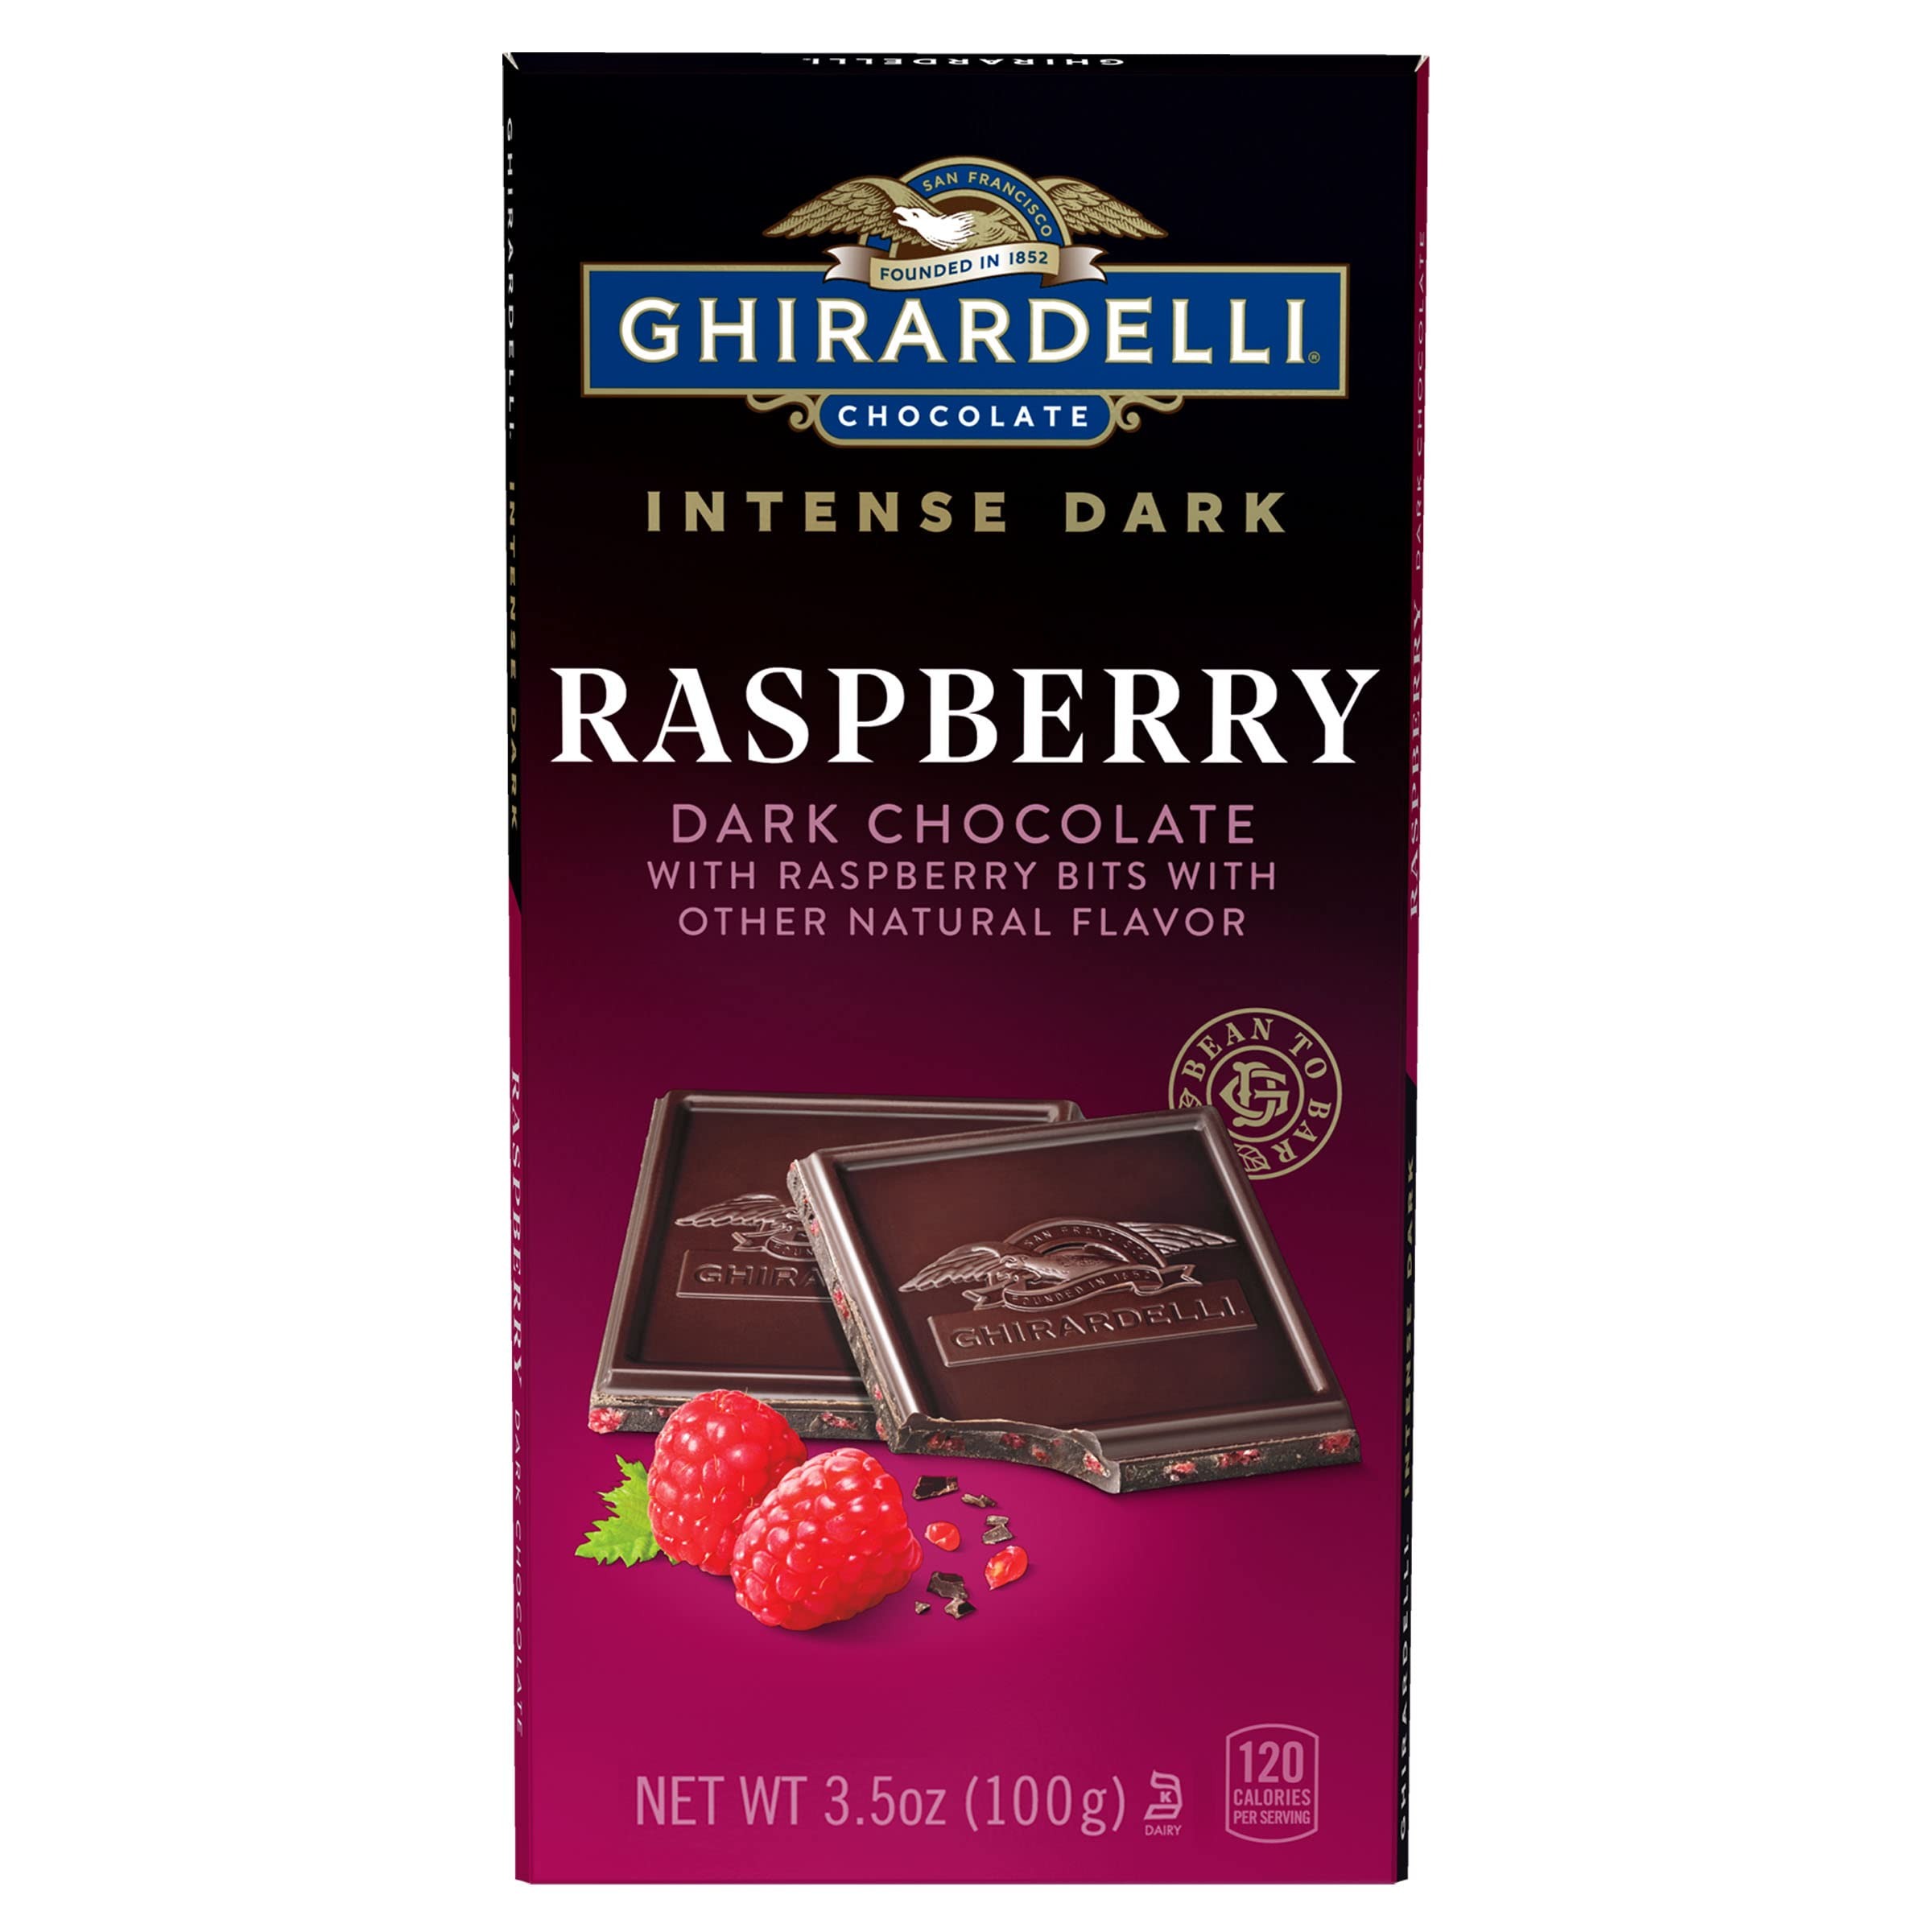
Item Name: GHIRARDELLI Intense Dark Chocolate Bar, Raspberry, 3.5 Oz Bar (Pack of 12)
Bullet Point 1: Twelve (12) 3.5 oz GHIRARDELLI Intense Dark Chocolate Bars, Raspberry
Bullet Point 2: Discover intensely delicious dark chocolate with delicious dark chocolate with a blend of raspberry bits and raspberry flavor infusions
Bullet Point 3: GHIRARDELLI dark chocolate bar is the ultimate indulgence, party food or gift
Bullet Point 4: Candy bars break into small squares for easy portioning
Bullet Point 5: Dark chocolate raspberry bar crafted with sustainably sourced cocoa beans and the highest quality ingredients that are skillfully blended for intensely delicious results
Value: 42.0
Unit: Ounce

Price: 4.965